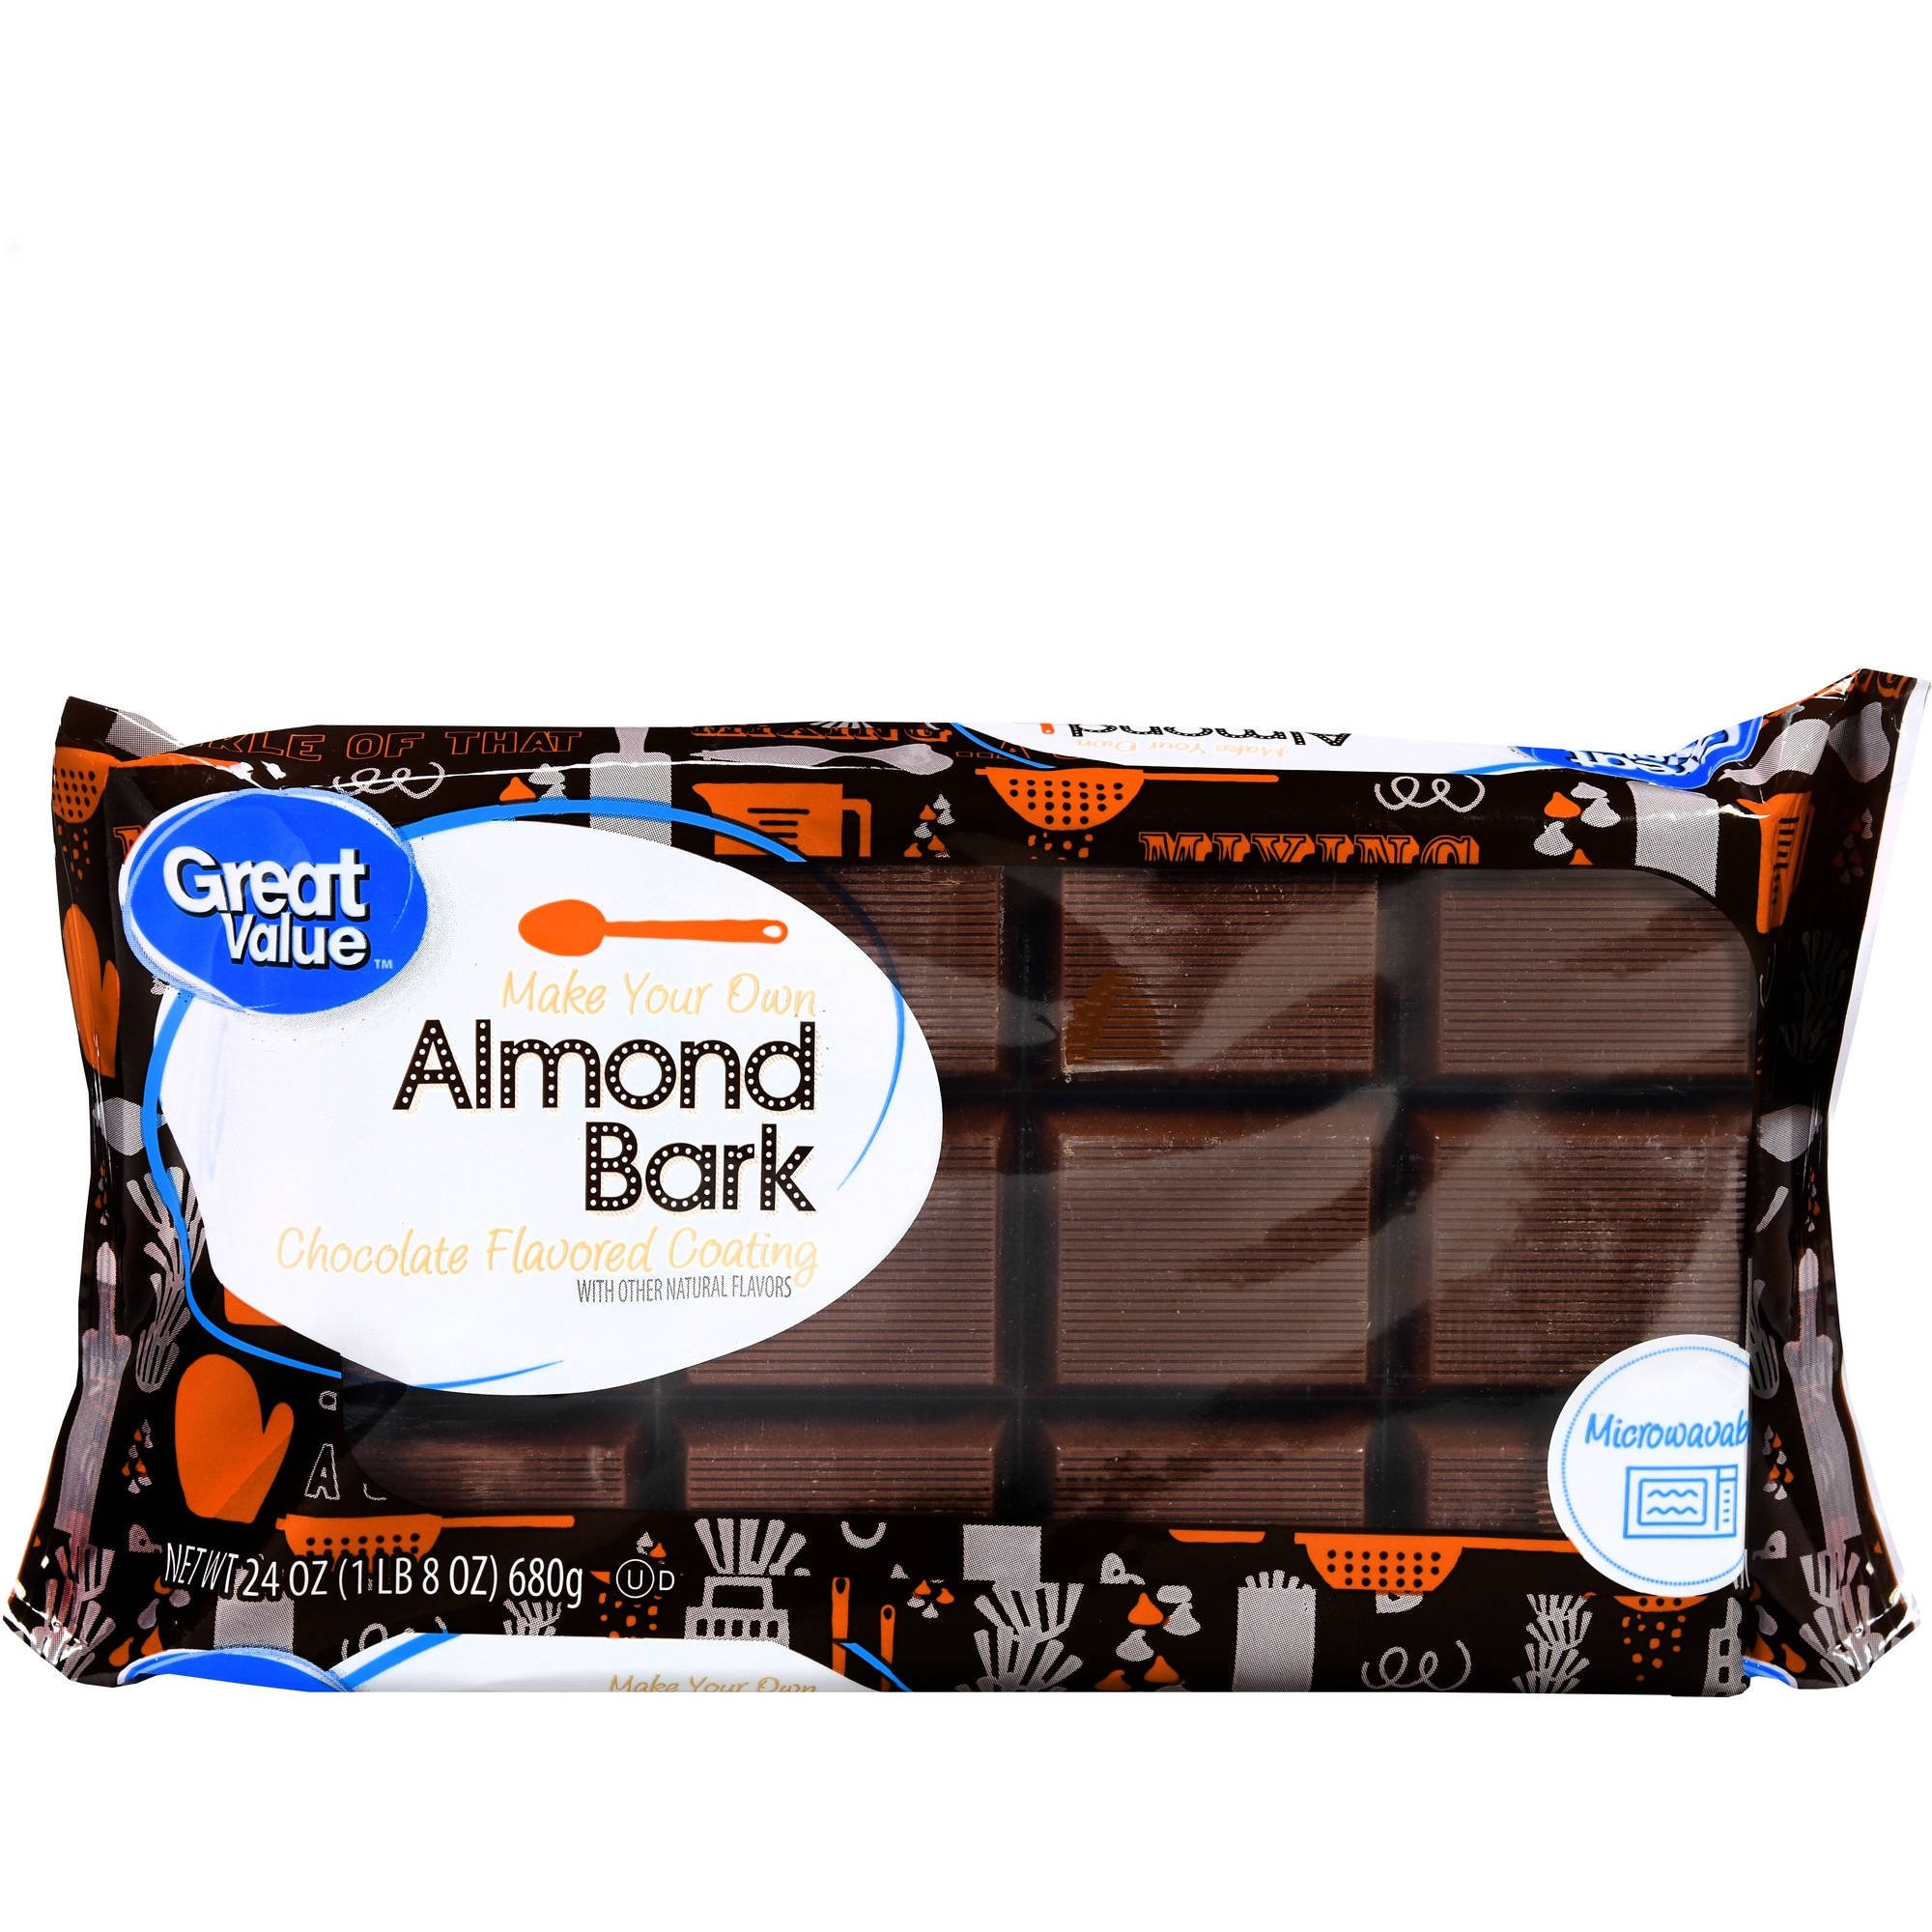
Item Name: Great Value Chocolate Almond Bark, 24 oz
Value: 24.0
Unit: Ounce

Price: 4.38